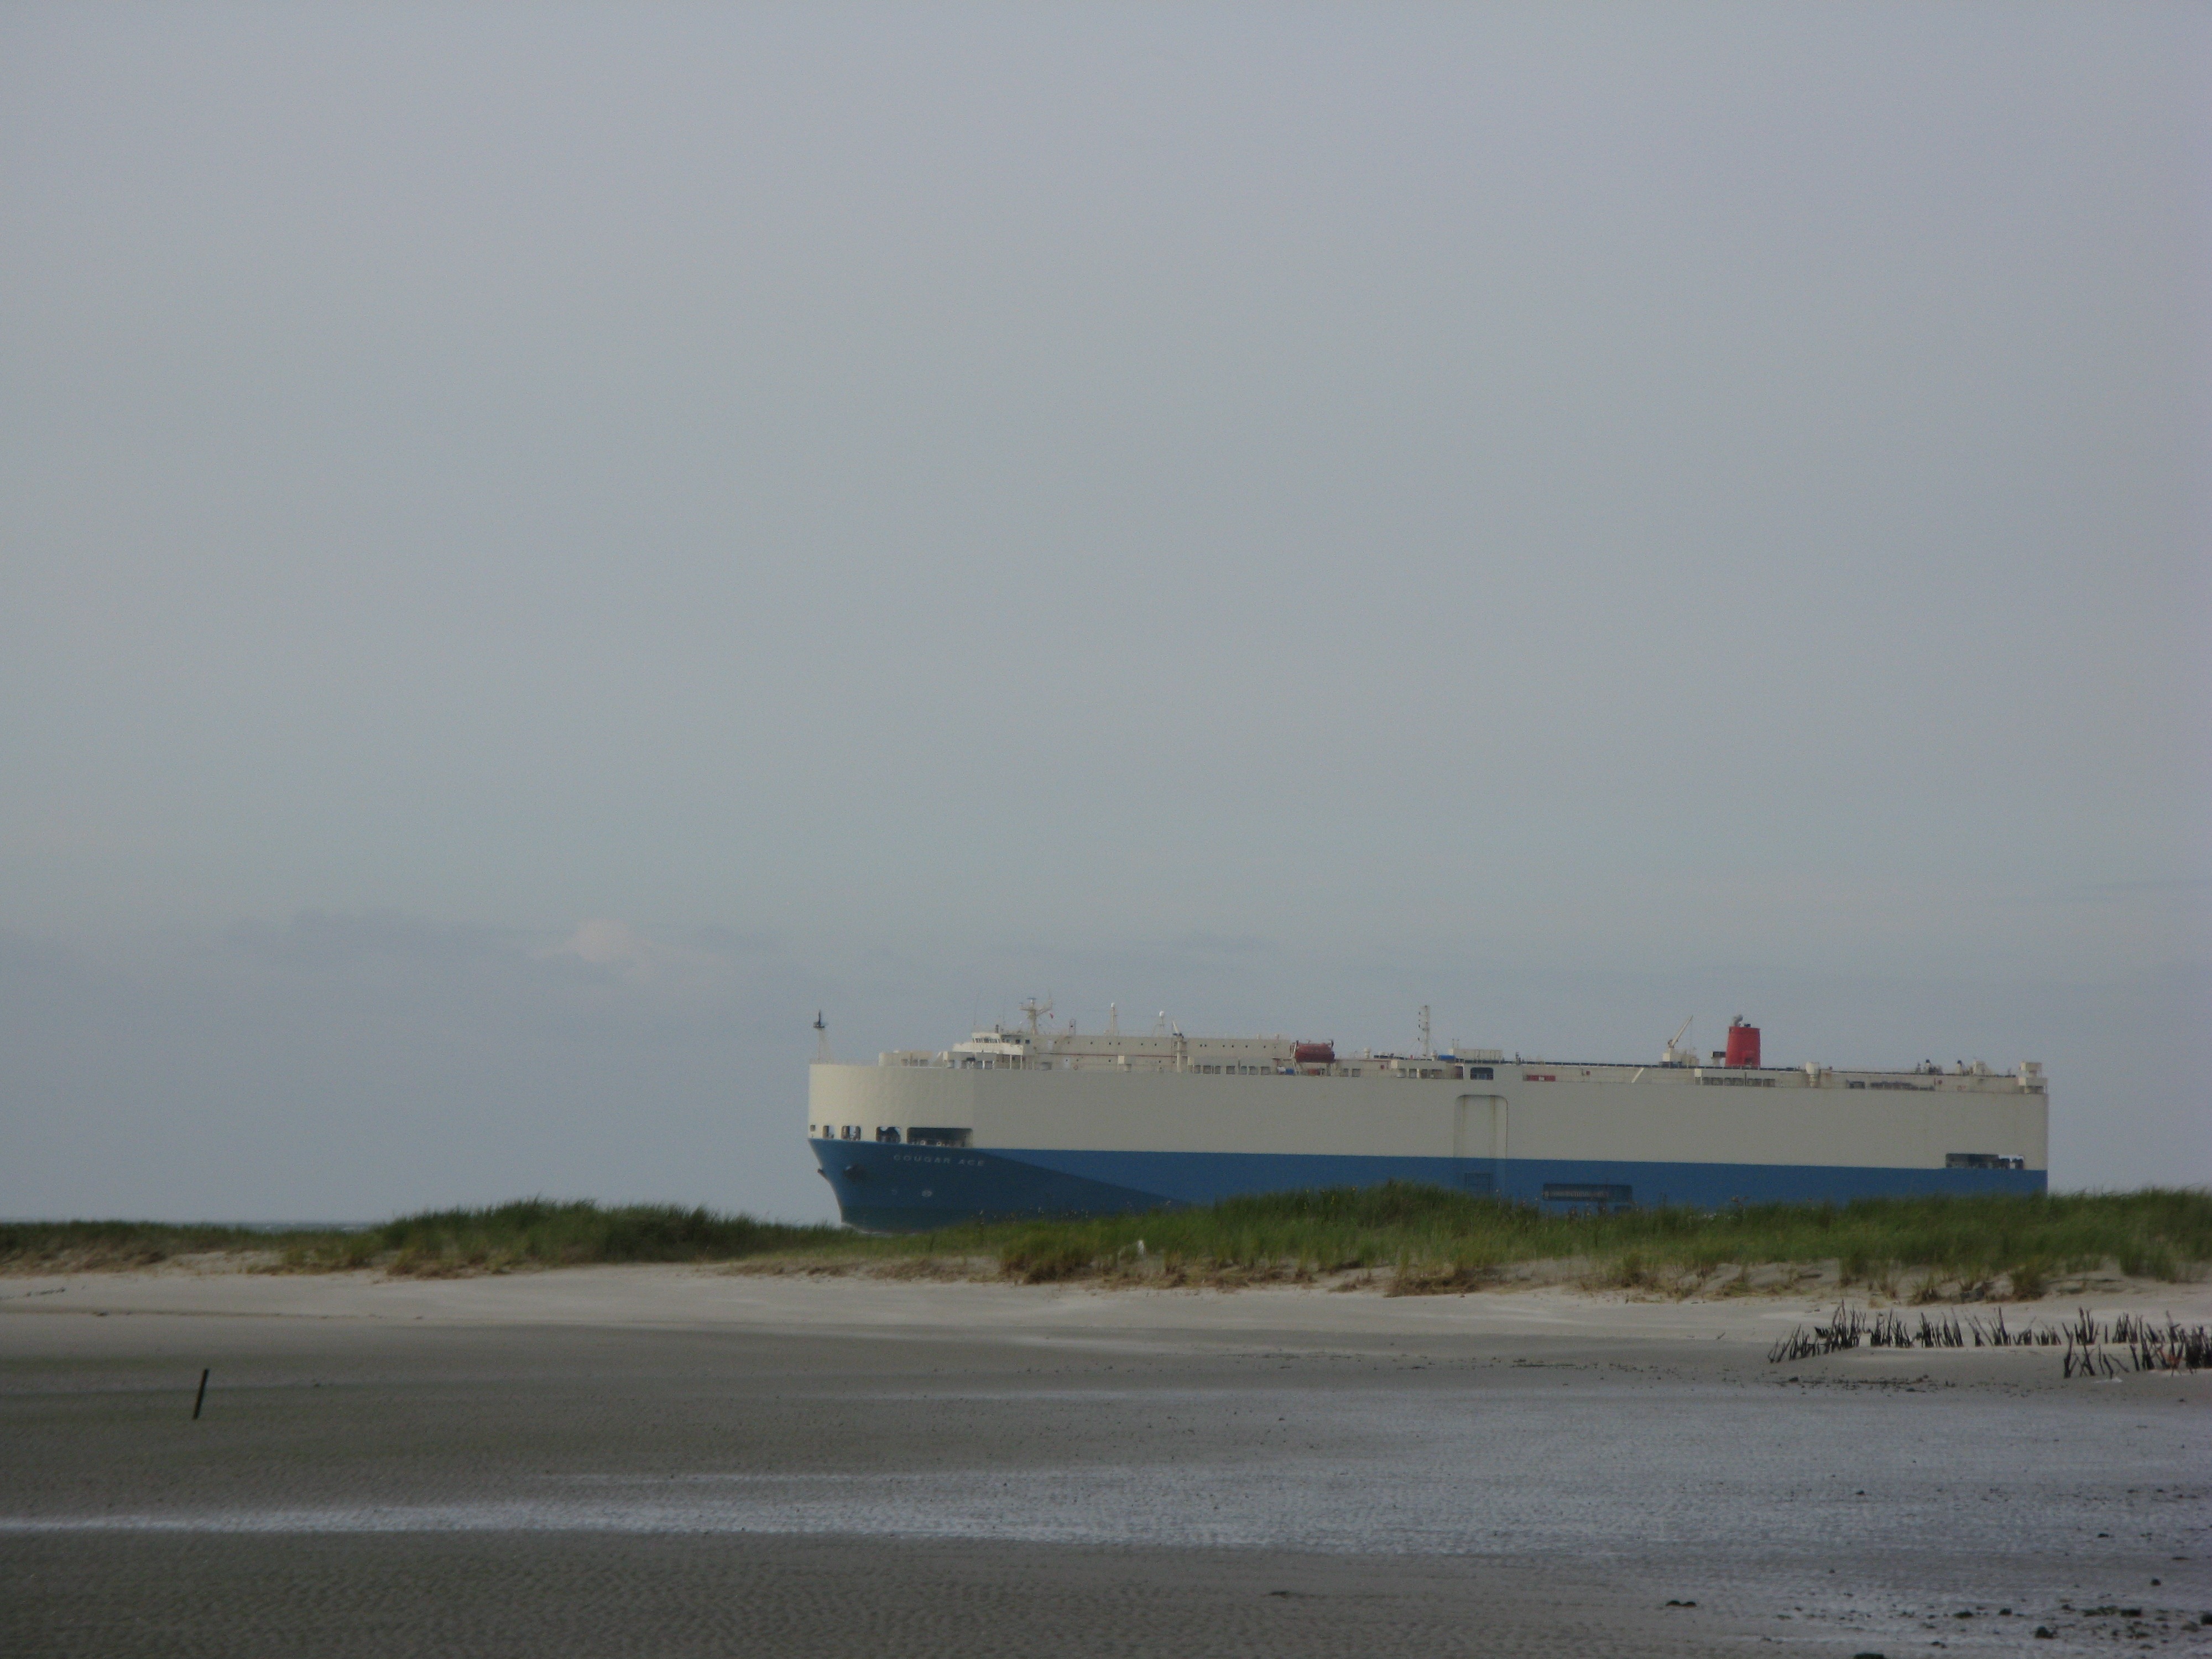
beach, sea, coast, ocean, shore, wave, ship, summer, vehicle, bay, island, cargo ship, waterway, ferry, channel, freighter, watercraft, breakwater, borkum, north sea, atmospheric phenomenon